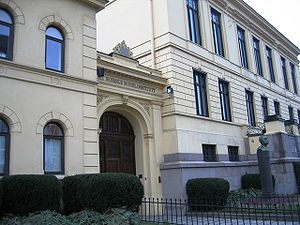
Den Norske Nobelkomite
Det Norske Nobelinstitutt i Oslo.
Den Norske Nobelkomite er en komité, bestående af fem personer udpeget af Stortinget, som uddeler Nobels fredspris. Personerne vælges for en seks-årsperiode med mulighed for genvalg. De behøver ikke være norske statsborgere, men til dags dato har alle været det. Komiteen vælger selv formand og næstformand. Geir Lundestad har været sekretær og direktør for Nobelinstituttet siden 1990.